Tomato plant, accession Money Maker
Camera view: tilt-top (135 deg); turntable rotation: 270 degrees
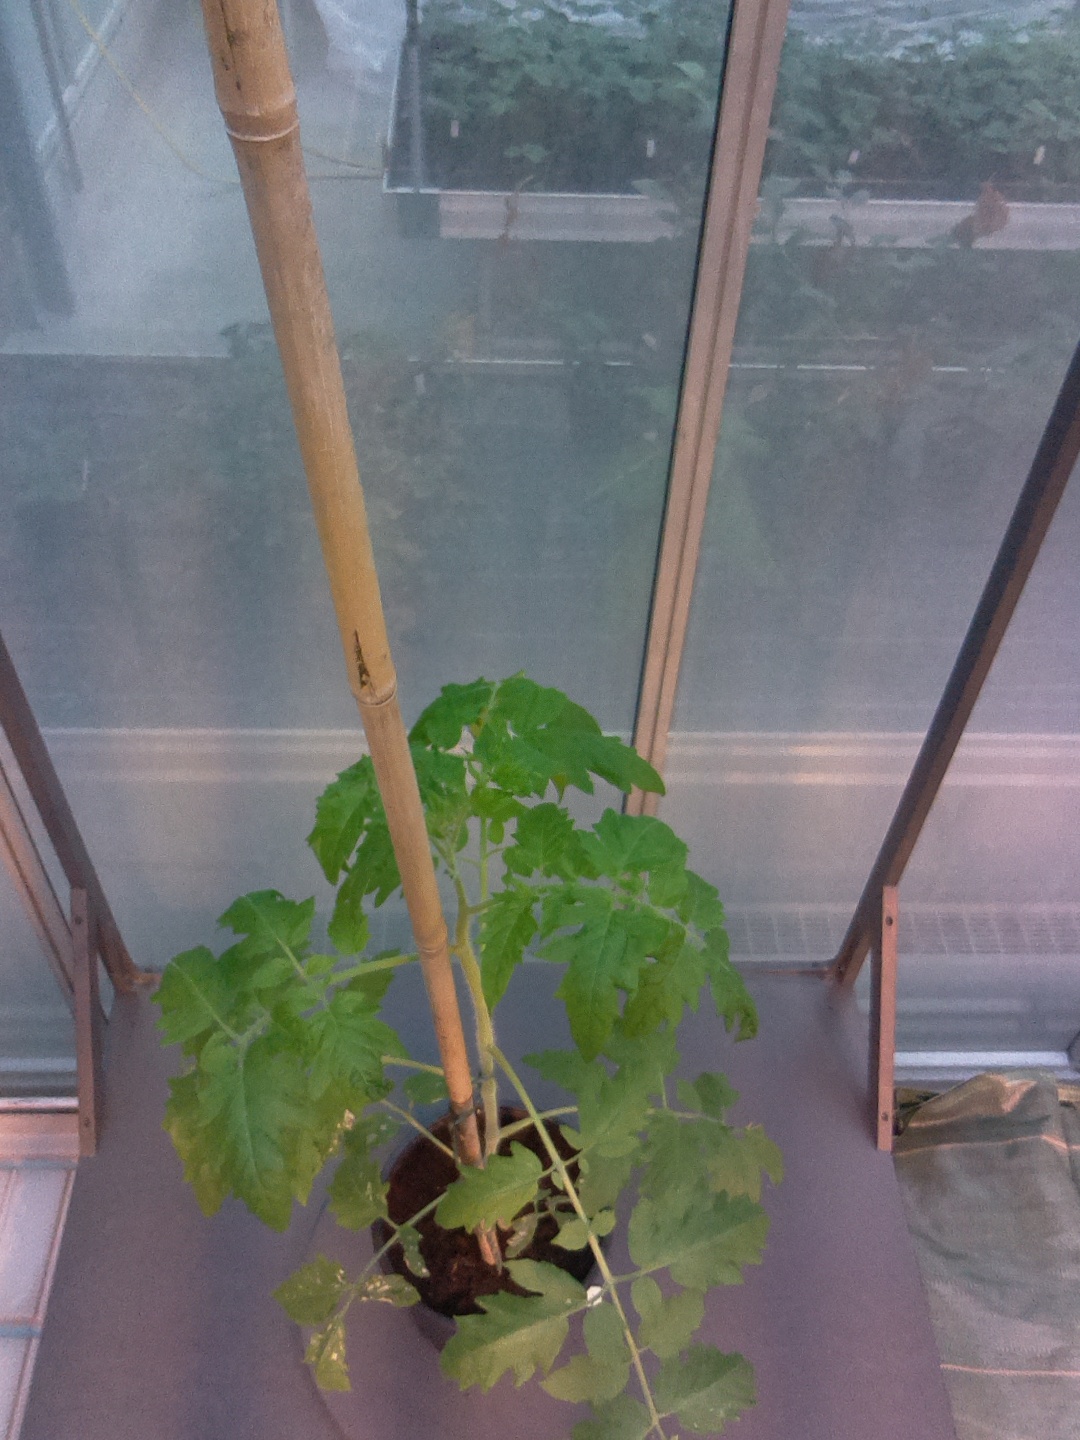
BBCH growth stage 15: 10 of true leaves visible